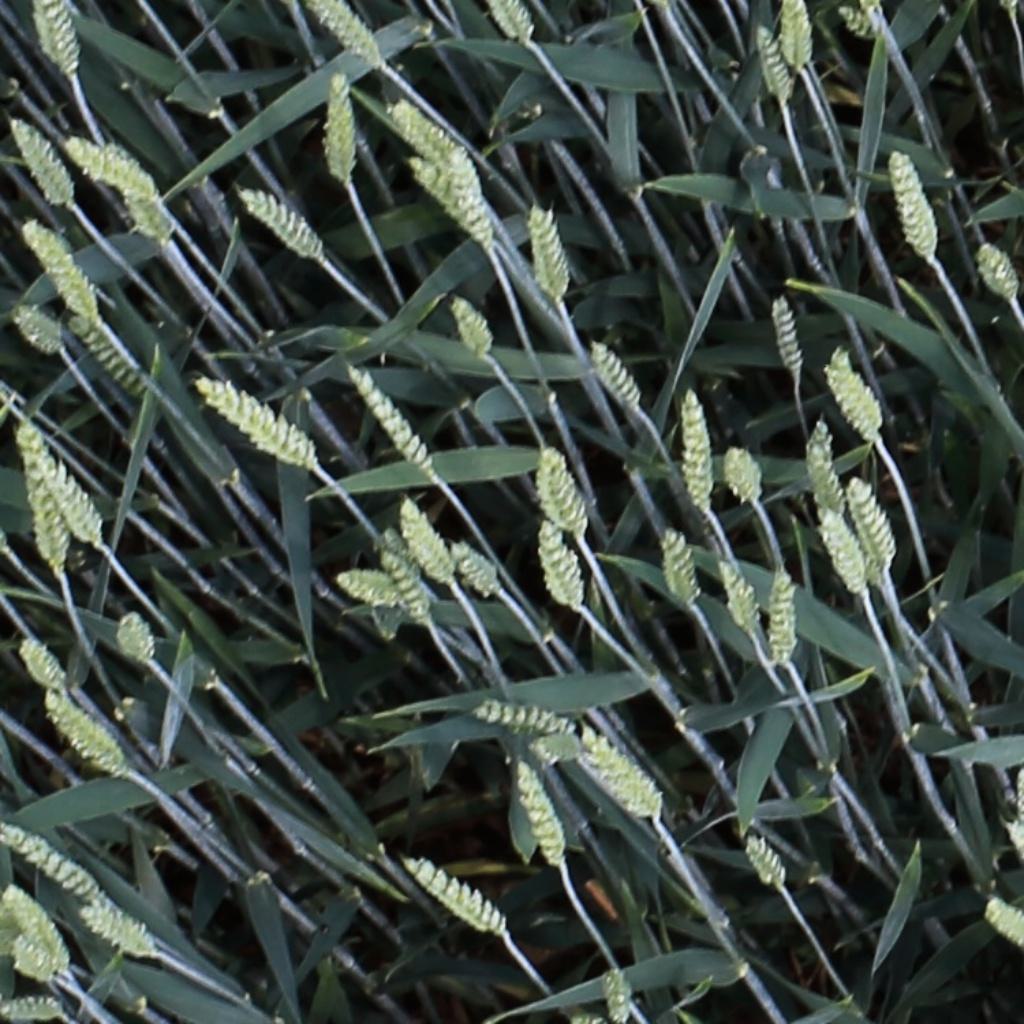
Country: Switzerland
Location: Usask
Wheat development stage: Filling